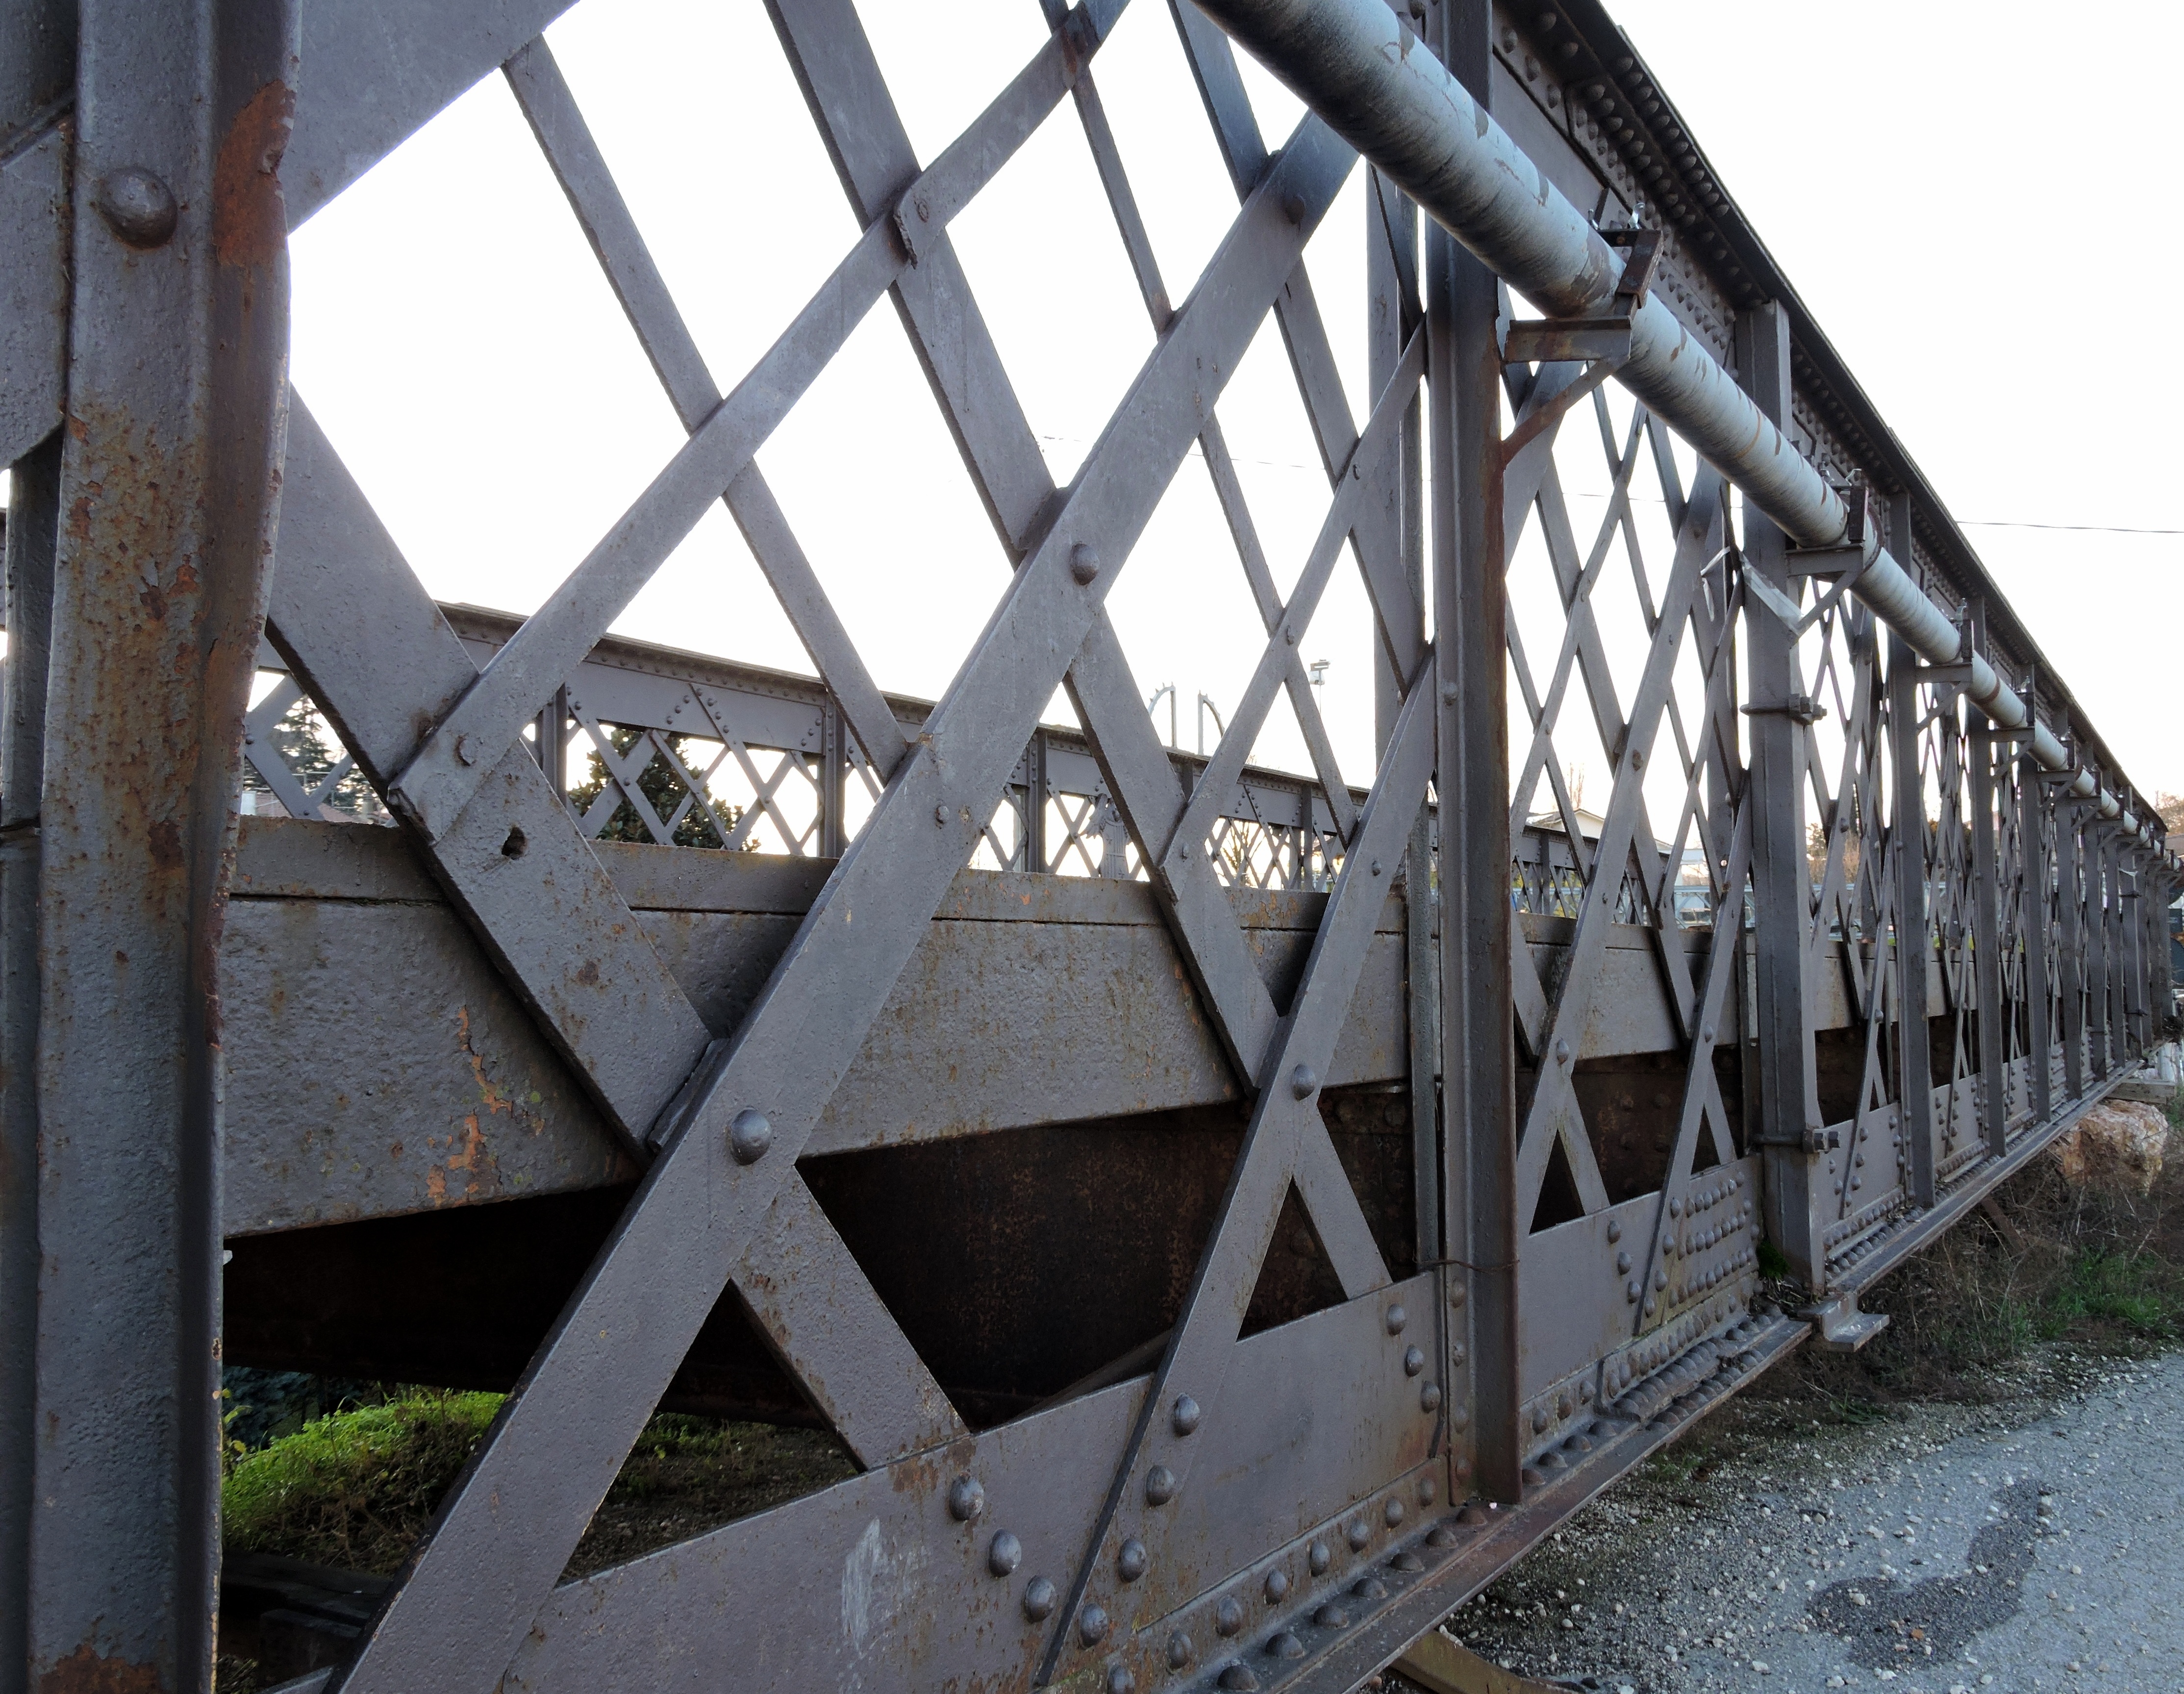
road, bridge, old, transport, iron, truss bridge, turbot